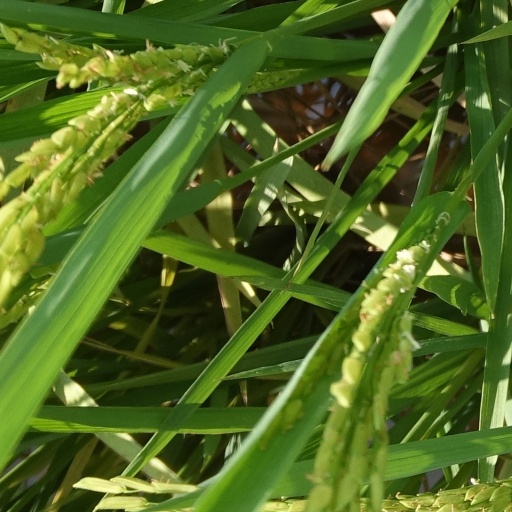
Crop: rice